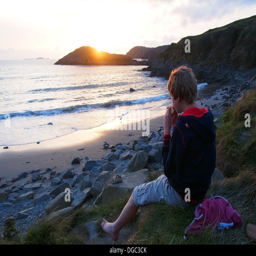
boy on beach at sunset eating a burger